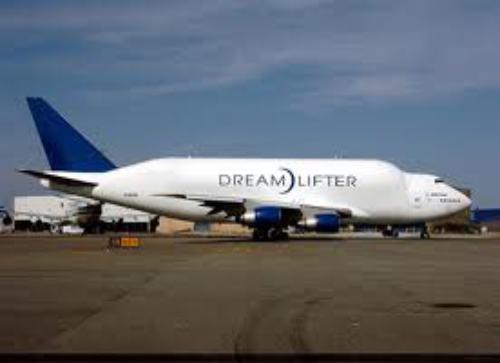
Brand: atlas air
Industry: Transportation